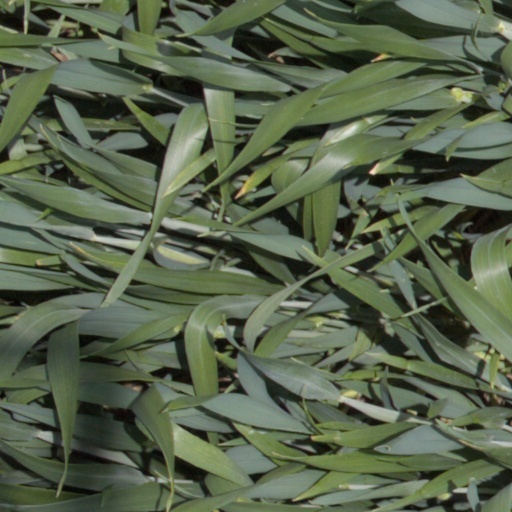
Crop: wheat